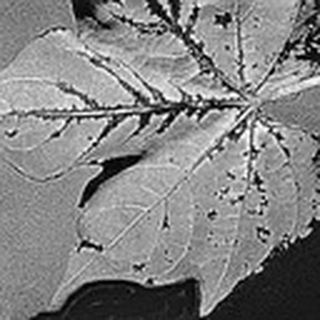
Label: cotton_bacterial_blight